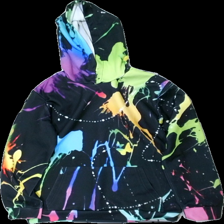
View: front
Type: Sweater
Category: Ladies
Brand: Missing
Colors: Black, Blue, Green, Multicolor
Material: 100% polyester
Pattern: Other
Cut: Regular
Size: 170
Season: All
Damage: stained
Damage location: bottom center
Price range: <50
Recommended usage: Reuse